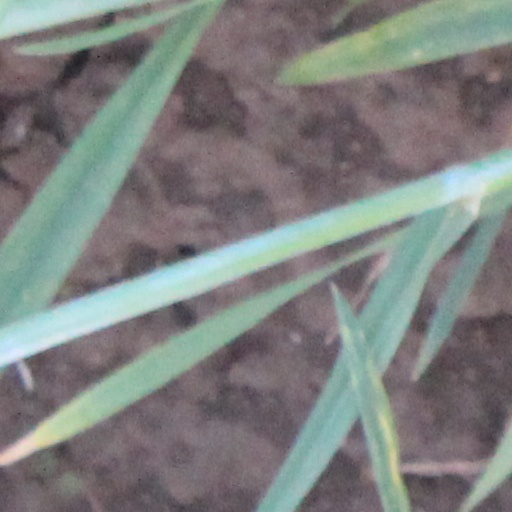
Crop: wheat